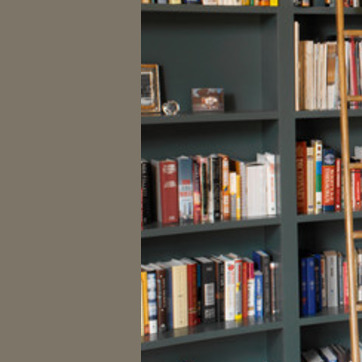
Material: paper